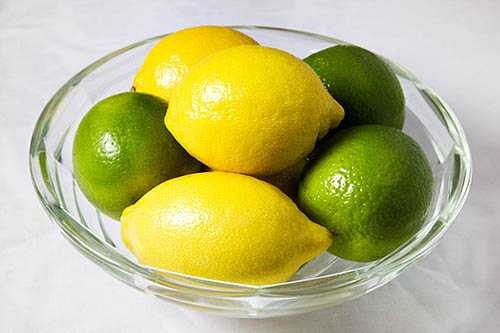
Label: Lemon